Bog turtle

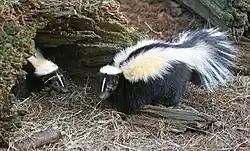
Two skunks displaying their tails and backsides. The skunk on the right is larger than the one on the left, and both are facing towards the middle of the image.

Bog turtles are omnivorous and eat aquatic plants (such as duckweed), seeds, berries, earthworms, snails, slugs, insects, other invertebrates, frogs, and other small vertebrates. They also occasionally eat carrion. Invertebrates such as insects are generally the most important food item. In captivity, a bog turtle can be fed a variety of fruits and vegetables, as well as meat such as liver, chicken hearts, and tinned dog food. Bog turtles feed only during the day, but rarely during the hottest hours, consuming their food on land or in the water.